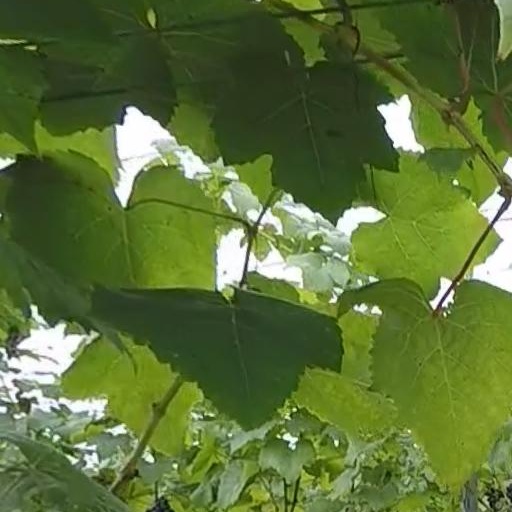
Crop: grape